Donkey

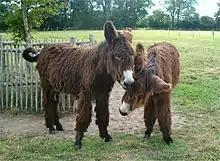
The Baudet du Poitou is among the largest breeds of donkey

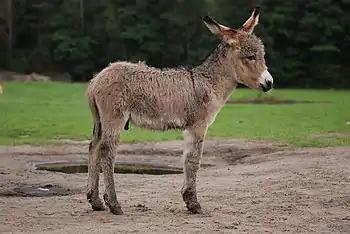
A three-week-old donkey foal

In 1997, the number of donkeys in the world was reported to be continuing to grow, as it had steadily done throughout most of history; factors cited as contributing to this were increasing human population, progress in economic development and social stability in some poorer nations, conversion of forests to farm and range land, rising prices of motor vehicles and fuel, and the popularity of donkeys as pets.